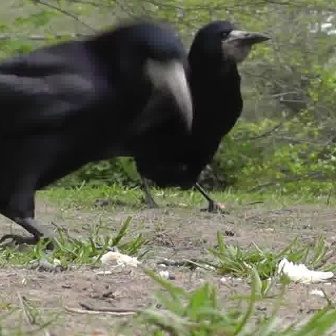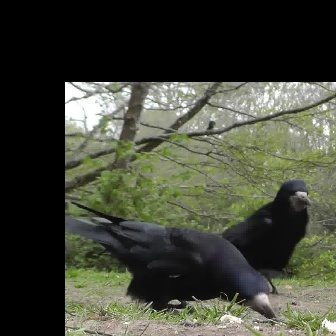
  Please identify the target specified by the bounding box [76,19,271,214] in the first image and locate it in the second image. Return the coordinates in [x_min,y_min,x_max,y_max] format.
Answer: [195,178,312,296]